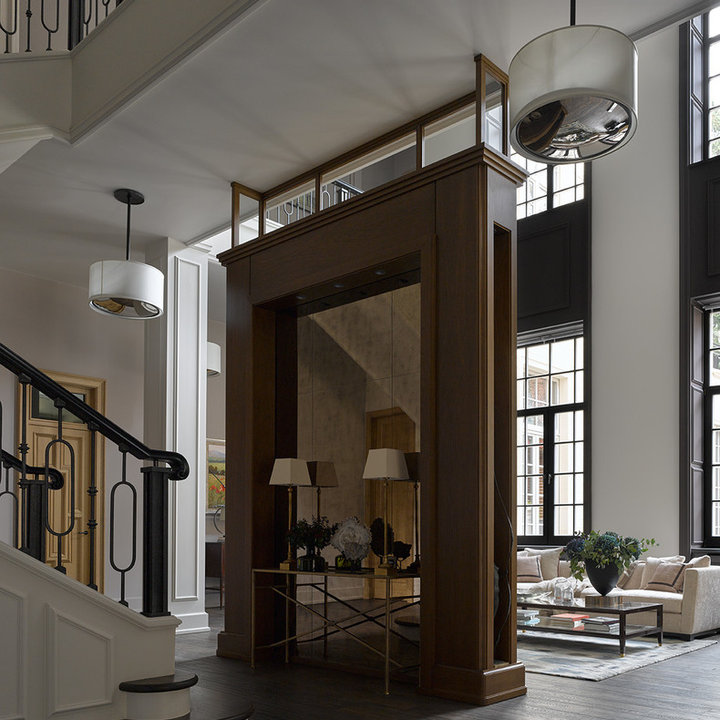
Style: Classic